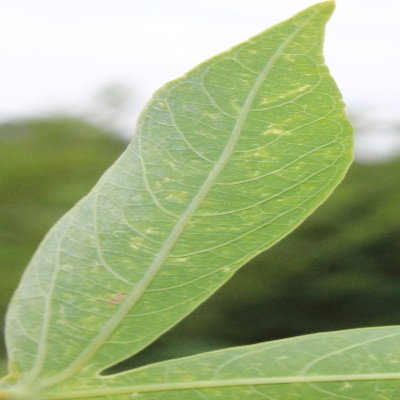
Crop: Cassava
Condition: green mite